Richard E. Gray

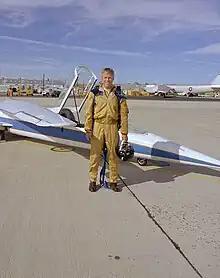

Richard Eben Gray (March 11, 1945 – November 8, 1982) was a Naval aviator for the United States Navy, and latterly a research test pilot. He was born in Newport News, Virginia. He graduated with a Bachelor of Science degree in aeronautical engineering from San Jose State University in 1969 on a scholarship from the Society of Experimental Test Pilots (SETP), of which his father, William E. Gray, had been a member. Gray himself became a member of SETP in the mid-1970s and served on the SETP Board of Directors as Southwest Section Technical Adviser in 1981/1982.